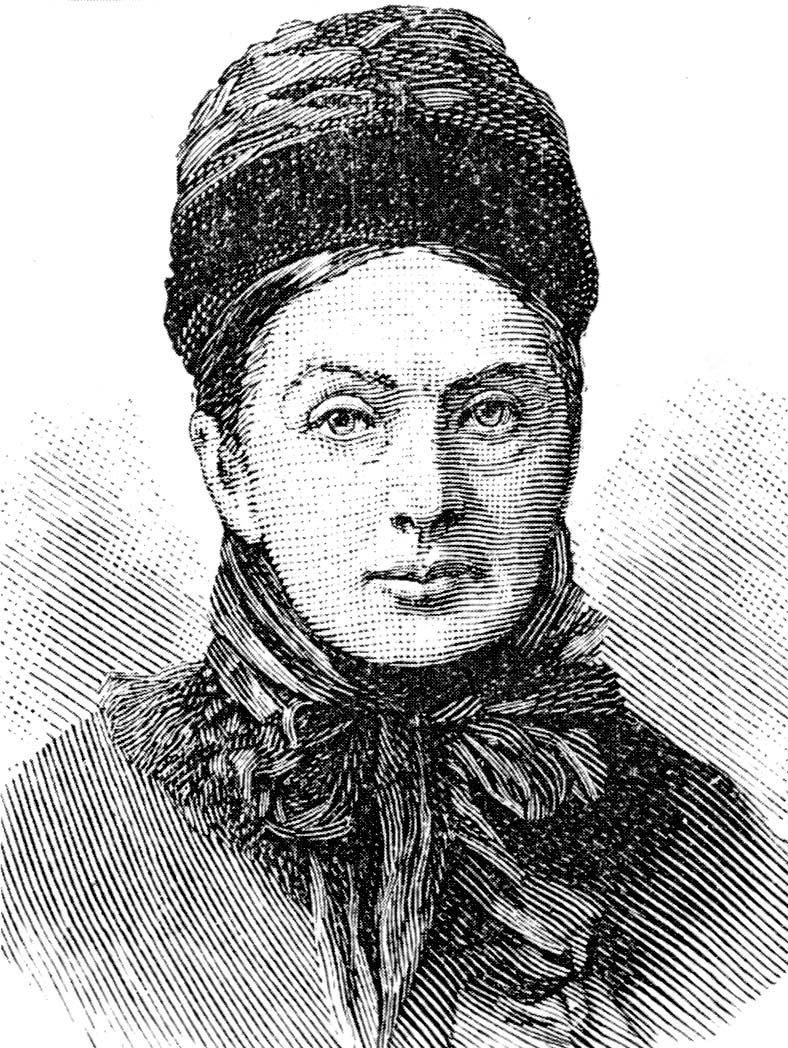
อิซาเบลลา เบิร์ด

| name = อิซาเบลลา เบิร์ด
| honorific_suffix = ราชสมาคมภูมิศาสตร์แห่งสกอตแลนด์|FRSGS ราชสมาคมภูมิศาสตร์|FRGS
| image = Isabella Bird.jpg
| alt = ภาพของอิซาเบลลา เบิร์ด
| birth_name = อิซาเบลลา ลูซี เบิร์ด
| birth_place = โบโรบริดจ์, ยอร์กเชอร์, ประเทศอังกฤษ
| death_place = เนวิลสตรีท, เอดินบะระ, ประเทศสกอตแลนด์
| resting_place = สุสานดีน, เอดินบะระ
| nationality = อังกฤษ
| other_names = อิซาเบลลา บิชอป
| occupation = นักสำรวจ นักเขียน ช่างภาพ นักธรรมชาติวิทยา
| spouse = จอห์น บิชอป (แต่ง 2424)
| parents = ดอร่า ลอว์สัน, เอ็ดเวิร์ด เบิร์ด
อิซาเบลลา ลูซี เบิร์ด มีนามสกุลหลังแต่งงานว่า บิชอป (, 15 ตุลาคม พ.ศ. 2374 – 7 ตุลาคม พ.ศ. 2447) เป็นนักสำรวจ นักเขียน ช่างภาพ และนักธรรมชาติวิทยาชาวอังกฤษ เธอกับ แฟนนี่ เจน บัตเลอร์ ได้ก่อตั้งโรงพยาบาลจอห์น บิชอป เมโมเรียล ในเมืองศรีนาการ์ ประเทศอินเดีย เธอเป็นผู้หญิงคนแรกที่ได้รับเลือกให้เป็นสมาชิกราชสมาคมภูมิศาสตร์
==ชีวิตวัยต้น==
อิซาเบลลา เบิร์ด เกิดเมื่อวันที่ 15 ตุลาคม พ.ศ. 2374 ที่โบโรบริดจ์ฮอลล์ ยอร์กเชอร์ ซึ่งเป็นทั้งบ้านเกิดของคุณยายและเป็นที่ทำงานที่แรกของบิดาของเธอหลังจากได้รับคำสั่งในปี พ.ศ. 2364 พ่อแม่ของเธอคือ เรฟ เอ็ดเวิร์ด เบิร์ด และภรรยาคนที่สองของเขา ดอร่า ลอว์สัน (พ.ศ. 2346-2409)
ในชั่วชีวิตวัยเด็กของเธอ เธอได้ย้ายที่อยู่หลายครั้ง ในปี พ.ศ. 2375 บาทหลวงเบิร์ดได้รับแต่งตั้งให้เป็นผู้ช่วยพระสอนศาสนาในเมเดนเฮด หลังจากนั้นเธอก็ต้องย้ายที่อยู่ไปที่ทัตเทนฮอลล์ เชชเชอร์|มณฑลเชชเชอร์ เนื่องจากอาการป่วยของบิดา โดยมี จอห์น เบิร์ด ซัมเนอร์|ดร.จอห์น เบิร์ด ซัมเนอร์ บิชอปแห่งเชสเตอร์ ซึ่งเป็นลูกพี่ลูกน้องของเขามาเยี่ยม ถัดมาในปีเดียวกันนั้นเอง เธอก็ได้มีน้องสาวชื่อว่า เฮนเรียตตา
เบิร์ดเป็นคนที่พูดขวานผ่าซากมาตั้งแต่เด็ก เมื่อตอนเธออายุเพียง 6 ขวบ เธอเข้าเผชิญหน้ากับสมาชิกสภาผู้แทนราษฎรท้องถิ่นนาม เซอร์ฟิลิป เกรย์ เอเกอร์ตัน บารอนเน็ตที่ 10 ขณะกำลังหาเสียงอยู่ และเข้าไปถามว่า "ที่คุณไปบอกพ่อว่าน้องสาวของดิฉันสวยงามมาก นั่นเป็นการชมเพื่อแลกกับคะแนนเสียงหรือเปล่าคะ"Stoddart, Anna M, (1906) "The Life of Isabella Bird, Mrs Bishop" : London, J. Murray OCLC 4138739
การที่พ่อของเธอคัดค้านกับการทำงานในวันอาทิตย์ ทำให้ผู้คนที่นับถือเขาลดน้อยลง และถูกเชิญให้ย้ายไปที่เซนต์โธมัสในเบอร์มิงแฮม|นครเบอร์มิงแฮม ที่นั่นก็ได้มีการยกประเด็นขึ้นมาอีกครั้ง ซึ่งจบท้ายด้วย "ก้อนหิน โคลน และคำดูหมิ่น"
ในปี พ.ศ. 2391 ครอบครัวของเธอต้องย้ายที่อยู่อีกครั้ง เมื่อได้ใช้เวลาอยู่ในอีสต์บอร์นได้ระยะหนึ่ง ก็ได้หาที่พักอาศัยในไวตันในฮันติงดอนเชอร์ (ปัจจุบันคือเคมบริดจ์เชอร์)
ในช่วงสมัยเด็กตอนต้น เธอเป็นคนที่อ่อนแอ ต้องทนทุกข์ทรมานจากอาการโรคไขสันหลัง ปวดหัว และนอนไม่หลับ หมอได้แนะนำเธอให้ใช้ชีวิตข้างนอกบ้านบ้าง ด้วยเหตุนี้เธอจึงรู้วิธีการขี่ตั้งแต่วัยเด็ก และต่อมาก็พายเรือ ทางด้านการศึกษานั้น เธอได้แต่เพียงเรียนรู้จากพ่อและแม่ ทางด้านพ่อของเธอเป็นนักพฤกษศาสตร์ ผู้ที่สอนเธอให้รู้เรื่องพืช ส่วนทางด้านแม่ของเธอสอนเธอในทุกแขนง และเธอยังเป็นหนอนหนังสืออีกด้วย อย่างไรก็ตาม "ความเฉลียวฉลาดและความอยากรู้ไปเสียทุกเรื่องของเธอ นั้นทำให้เป็นไปไม่ได้เลยที่สมองในวัยเด็กของเธอจะสามารถทนรับบรรยากาศในสังคมที่เต็มไปด้วยพวกเคร่งศาสนาได้"
เมื่อเธออายุได้ 16 ปี แผ่นพับของเธอได้รับการตีพิมพ์ โดยแผ่นพับนั้นมีหัวข้อว่า "การค้าเสรีกับลัทธิคุ้มครอง" ต่อมาเธอก็ได้เขียนบทความให้กับวารสารต่าง ๆ ต่อไป จนกระทั่งในปี พ.ศ. 2393 เนื้องอกเส้นใยในบริเวณใกล้เคียงกระดูกสันหลังของเธอได้รับการนำออก แต่เธอก็ยังคงทนทุกข์ทรมานจากอาการที่ระบุสาเหตุไม่ได้ เธอยังคงมีอาการอ่อนล้าและนอนไม่หลับ ทำให้ครอบครัวของเธอใช้เวลาในช่วงฤดูร้อนถึง 6 รอบในการพยายามรักษาสุขภาพของเธอ
การที่แพทย์ได้แนะนำเธอให้ออกเดินทางทางทะเล ทำให้ในปี พ.ศ. 2397 ชีวิตการเดินทางของเธอได้เริ่มต้นขึ้น เมื่อเธอได้มีโอกาสในการเดินทางโดยสารเรือไปยังสหรัฐอเมริกา เพื่อพาลูกพี่ลูกน้องไปบ้านญาติ พ่อของเธอได้ "มอบเงินให้จำนวน 100 ปอนด์สเตอร์ลิง และมีคำขอให้ออกไปให้นานที่สุดเท่าที่จะทำได้" "จดหมายอันสดใสสุดแสนบรรยาย"ของเธอที่ส่งไปยังญาติ ๆ ได้กลายเป็นพื้นฐานของหนังสือเล่มแรกที่เธอเขียน ชื่อว่า ""หญิงสาวชาวอังกฤษในอเมริกา" (2399)" ตีพิมพ์โดยสำนักพิมพ์เมอร์เรย์ และจอห์น เมอร์เรย์ ผู้ก่อตั้งสำนักพิมพ์ก็ได้ชื่อว่า เป็นเพื่อนที่สนิทที่สุดและแน่นอนว่าเป็นผู้จัดพิมพ์ตลอดชีพของเธอ
==การเดินทางในวัยกลางคน==
ไฟล์:Isabella Bird Bishop Manchurian.jpg|thumb|left|อิซาเบลลา เบิร์ด ขณะสวมชุดแมนจูเรียจากการเดินทางผ่านประเทศจีน
ในปี พ.ศ. 2415 อิซาเบลลา เบิร์ด ได้ออกเดินทางนอกประเทศอังกฤษอีกครั้ง โดยคราวนี้มีเป้าหมายไปยังประเทศออสเตรเลียที่เธอไม่ชอบ ต่อมาไปที่ฮาวาย (เป็นที่รู้จักในยุโรปว่าหมู่เกาะแซนด์วิช) ความรักต่อฮาวาย จากทั้งการไปปีนภูเขาไฟเมานาเคอา และภูเขาไฟเมานาโลอา ทำให้เธอแจ้งเกิดหนังสือเรื่องใหม่ ซึ่งจะตีพิมพ์ในอีก 3 ปีต่อมา จากนั้นเธอได้ย้ายเมืองไปยังรัฐโคโลราโด ที่ซึ่งเธอได้ยินว่าเป็นรัฐที่มีอากาศดี เหมาะสำหรับผู้ทุพพลภาพ เธอมักแต่งกายสุภาพ และขี่ม้าเยื้องไปด้านหน้าให้เหมือนผู้ชาย ในปี พ.ศ. 2416 เธอได้เดินทางบนเทือกเขาร็อกกีระยะทางกว่า 800 ไมล์ (1287 กม.) จดมหายของเธอที่ส่งไปถึงน้องสาวได้รับการตีพิมพ์ในนิตยสาร ดิลีเชอร์อาเวอส์ (The Leisure Hour) ตีพิมพ์ควบคู่ไปกับหนังสือเล่มที่ 4 และอาจเป็นเล่มที่โด่งดังที่สุดของเธอ มีชื่อว่า "ชีวิตของหญิงสาวในเทือกเขาร็อกกี"
ในช่วงเวลาที่เธอได้ใช้ไปกับเทือกเขาร็อกกี ผู้ที่ทำให้สุขภาพจิตของเธอยังดีอยู่ก็คงเป็นคนที่เธอบังเอิญไปรู้จัก คน ๆ นั้นมีชื่อว่า จิม นูเจนต์ เขายังได้เขียนหนังสือเรื่อง "ร็อคกี้เมาเท่นจิม" ซึ่งเป็นตำราเรียนนอกกฎหมาย เกี่ยวกับพวกความรุนแรง แฝงไปด้วยบทกวี ทางจิมนั้นดูเหมือนว่า เขาจะหลงชอบอิซาเบลลา ผู้ที่มีความคิดที่แสนอิสระ แต่เขาก็ต้องผิดหวัง เนื่องจากเธอได้ออกจากการเดินทางบนเทือกเขาร็อกกี ถัดมาในไม่ถึง 1 ปี จิมได้ถูกอาวุธปืนยิงเสียชีวิต
File:PSM V34 D092 Ainu of yezo.jpg|thumb|upright|ภาพประกอบ แสดงผู้ชายชาวไอนุสองคน มาจากหนังสือของเธอในปี พ.ศ. 2423 ชื่อ "ร่องรอยไร้พ่ายในญี่ปุ่น"
เมื่อเธอกลับมาอยู่ที่บ้าน เธอได้ถูกตามล่าอีกครั้ง คราวนี้โดยศัลยแพทย์ชายวัยสามสิบในเอดินบะระนาม ดร.จอห์น บิชอป ถัดมาเธอได้มาสนใจประเทศญี่ปุ่น จากหนังสือของ จอห์น ฟรานซิส แคมป์เบลล์ เรื่อง "บันทึกย่อของฉัน" (2419) ฉะนั้นในเดือนกุมภาพันธ์ พ.ศ. 2421 เธอจึงได้ขอคำแนะนำจากอดีตหัวหน้านักสำรวจชื่อ โคลิน อเล็กซานเดอร์ แม็กวีน แล้วออกเดินทางอีกครั้ง โดยคราวนี้ไปยังประเทศญี่ปุ่น จีน ประเทศเกาหลี|เกาหลี เวียดนาม สิงคโปร์ และบริติชมาลายา|มาลายา ถัดมาเมื่อน้องสาวของเธอ เฮนเรียตต้า อมีเลีย เบิร์ด เสียชีวิตด้วยโรคไทฟอยด์ในปี พ.ศ. 2423 เธอจึงตัดสินใจตกลงรับคำขอแต่งงานของ จอห์น บิชอป โดยทั้งสองแต่งงานกันในเดือนกุมภาพันธ์ พ.ศ. 2424 และต่อมาในปีเดียวกันนั้นเอง เธอได้รับพระราชทานเครื่องราชอิสริยาภรณ์แห่งคาปิโอลานี จากพระเจ้าคาลาคาอัวแห่งฮาวาย ต่อมาสุขภาพของเธอกลับมาถึงขั้นเลวร้ายอีกครั้ง แต่เนื่องจากเงินจำนวนมากที่เธอได้รับเมื่อ จอห์น บิชอป เสียชีวิตในปี พ.ศ. 2429 ผนวกด้วยความคิดที่ว่า การเดินทางในครั้งก่อน ๆ เป็นไปอย่างยากลำบาก เบิร์ดจึงตัดสินใจเรียนแพทย์และเดินทางในฐานะมิชชันนารี
==ช่วงปลายชีวิต==
File:Korea and Her Neighbours.png|left|thumb|upright|"เกาหลีและเพื่อนบ้านของเธอ" (2441)
ในเดือนกุมภาพันธ์ พ.ศ. 2432 เธอได้เดินทางไปยังประเทศอินเดีย โดยมีภารกิจในการเผยแพร่คริสตศาสนา พร้อมกับเยี่ยมชมลาดักที่ชายแดนของทิเบตแล้วเดินทางไปยังเปอร์เซีย เคอร์ดิสถานและตุรกี มหาราชาแห่งแคชเมียร์ได้มอบที่ดินส่วนหนึ่งในประเทศอินเดียให้แก่เธอ โดยให้เธอไปใช้ในการสร้างโรงพยาบาล ขนาดความจุ 16 เตียงและให้มีห้องจ่ายยาสำหรับผู้หญิง ที่นั่น เธอได้ทำงานร่วมกับ แฟนนี เจน บัตเลอร์ และก่อตั้งโรงพยาบาลจอห์น บิชอป เมโมเรียล เพื่อรำลึกถึงสามีที่เพิ่งเสียชีวิตซึ่งได้ทิ้งเงินไว้เพื่อการนี้ตามความประสงค์ของเขา ในปีต่อมา เธอเข้าร่วมกลุ่มทหารอังกฤษที่เดินทางระหว่างแบกแดดและเตหะราน ถัดมาในปี พ.ศ. 2434 เธอได้เดินทางผ่านบาลูจิสถานไปยังเปอร์เซียและอาร์เมเนีย เพื่อสำรวจแหล่งที่มาของแม่น้ำคอรูน และต่อมาในปีนั้นเธอได้ปราศรัยในห้องคณะกรรมการของสภาสามัญชนเรื่องการกดขี่ข่มเหงชาวคริสต์ในเคอร์ดิสถาน ซึ่งเธอได้เป็นถึงตัวแทนในการเสนอความแด่อัครมหาเสนาบดีแห่งจักรวรรดิตุรกี
การที่เธอได้ไปโพล่ในนิตยสารต่าง ๆ มาเป็นเวลาหลายทศวรรษ ทำให้เธอเป็นบุคลลที่ประชาชนรู้จักกันมาก จนกระทั่งในปี พ.ศ. 2433 เธอได้เป็นผู้หญิงคนแรกที่ได้รับทุนกิตติมศักดิ์จากราชสมาคมภูมิศาสตร์แห่งสกอตแลนด์ สองปีต่อมา เธอกลายเป็นผู้หญิงคนแรกที่ได้รับอนุญาตให้เข้าร่วมราชสมาคมภูมิศาสตร์ เธอยังได้รับเลือกให้เป็นสมาชิกของ ราชสมาคมถ่ายภาพ เมื่อวันที่ 12 มกราคม พ.ศ. 2440 การเดินทางครั้งใหญ่ครั้งสุดท้ายของเธอเกิดขึ้นในปี พ.ศ. 2440 เมื่อเธอเดินทางไปตามแม่น้ำแยงซีและแม่น้ำฮันในประเทศจีนและเกาหลีตามลำดับ ต่อมาเธอยังคงเดินทางไปที่โมร็อกโก ซึ่งเธอได้เดินทางท่ามกลางชาวเบอร์เบอร์และต้องใช้บันไดในการขึ้นขี่ม้าตัวเมียสีดำของเธอ ซึ่งเป็นของขวัญจากสุลต่าน
==การเสียชีวิต==
ไฟล์:Veneration of the grave of Isabella Bird, Dean Cemetery, Edinburgh (Chaos Project).jpg|thumb|การบูชาหลุมศพของอิซาเบลลา เบิร์ด ในสุสานดีน เอดินบะระ
เพียงไม่กี่เดือนหลังจากการเดินทางกลับจากโมร็อกโก เธอได้ล้มป่วยลงและในวันที่ 7 ตุลาคม พ.ศ. 2447 เธอได้เสียชีวิตที่บ้านของเธอ ณ 16 ถนนเมลวิลล์ เอดินบะระ สกอตแลนด์Edinburgh Post Office Directory 1904 เธอถูกฝังร่วมกับครอบครัวของเธอในสุสานดีนทางตะวันตกของเมือง หลุมศพของเธอตั้งอยู่ใกล้ทางโค้งและทางเดินเล็ก ๆ โดยในความเป็นจริงแล้ว เธอยังมีแผนการเดินทางไปยังประเทศจีนหากเธอยังมีชีวิตอยู่
==สิ่งที่เหลือไว้==
ไฟล์:Tobermory clock tower.jpg|thumb|left|หอนาฬิกาในโทเบอร์โมรี ถูกสร้างโดยเงินบริจาคของอิซาเบลลา ลูซี่ เบิร์ด
ชีวประวัติฉบับแรกของอิซาเบลลา ถูกเขียนโดย แอน เอ็ม สต็อดดาร์ต และเผยแพร่ในปี พ.ศ. 2450
ในละครท็อปเกิร์ล (2525) ที่เขียนโดย แคเรียล เชอร์ชิลล์ ได้ใช้อิซาเบลลาเป็นหนึ่งในตัวละครของเรื่อง รวมถึงบทสนทนาส่วนใหญ่ที่เชอร์ชิลล์เขียนก็มาจากงานเขียนของอิซาเบลลา
อิซาเบลลาได้รับการเสนอชื่อให้อยู่ในหอเกียรติยศสตรีโคโลราโดในปี พ.ศ. 2528 Colorado Women's Hall of Fame, Isabella Bird
ในหนังสือเรื่อง "Bedrock: Writers on the Wonders of Geology" (2549) โดยมี ลอเรต์ อี. ซาวอย, เอลดริดจ์ เอ็ม. มัวร์ส และจูดิธ อี. มัวร์ส เป็นบรรณาธิการ หนังสือเล่มนี้เล่าวถึงเธอในด้านงานเขียนในช่วงหลายปีที่ผ่านมา การยกย่องแด่ธรรมชาติและการอธิบายถึงลักษณะทางธรณีวิทยา
อิซาเบลลายังได้เป็นตัวละครหลักของการ์ตูนเรื่อง "อิซาเบลลา เบิร์ดในแดนมหัศจรรย์ (Fushigi no Kuni no Bird)" ซึ่งเป็นนวนิยายเกี่ยวกับการเดินทางของเธอไปยังประเทศญี่ปุ่น โดยได้รับการแปลเป็นสองภาษา คือ ภาษาญี่ปุ่น และภาษาอังกฤษ ซึ่งเริ่มตีพิมพ์ในปี พ.ศ. 2561
หอนาฬิกาในหมู่บ้านโทเบอร์โมรี บนเกาะมุล สกอตแลนด์ ซึ่งเป็นเป็นหอที่อิซาเบลลาใช้ทรัพย์สินส่วนตัวสร้างขึ้นมา โดยสร้างขึ้นเพื่อเป็นอนุสรณ์รำลึกถึงเฮนเรียตตา ผู้เป็นน้องสาวสุดที่รักของเธอ โดยหอนี้ถูกออกแบบโดยนักปีนเขาและนักสำรวจชื่อ เอ็ดเวิร์ด วิมเปอร์
==อ้างอิง==
หมวดหมู่:ผู้หญิงในยุโรป
หมวดหมู่:ผู้หญิงอังกฤษ
หมวดหมู่:นักสำรวจชาวอังกฤษ
หมวดหมู่:นักเขียนชาวอังกฤษ
หมวดหมู่:บทความเกี่ยวกับ ชีวประวัติ ที่ยังไม่สมบูรณ์
หมวดหมู่:บุคคลที่เสียชีวิตในปี พ.ศ. 2447
หมวดหมู่:บุคคลที่เกิดในปี พ.ศ. 2374